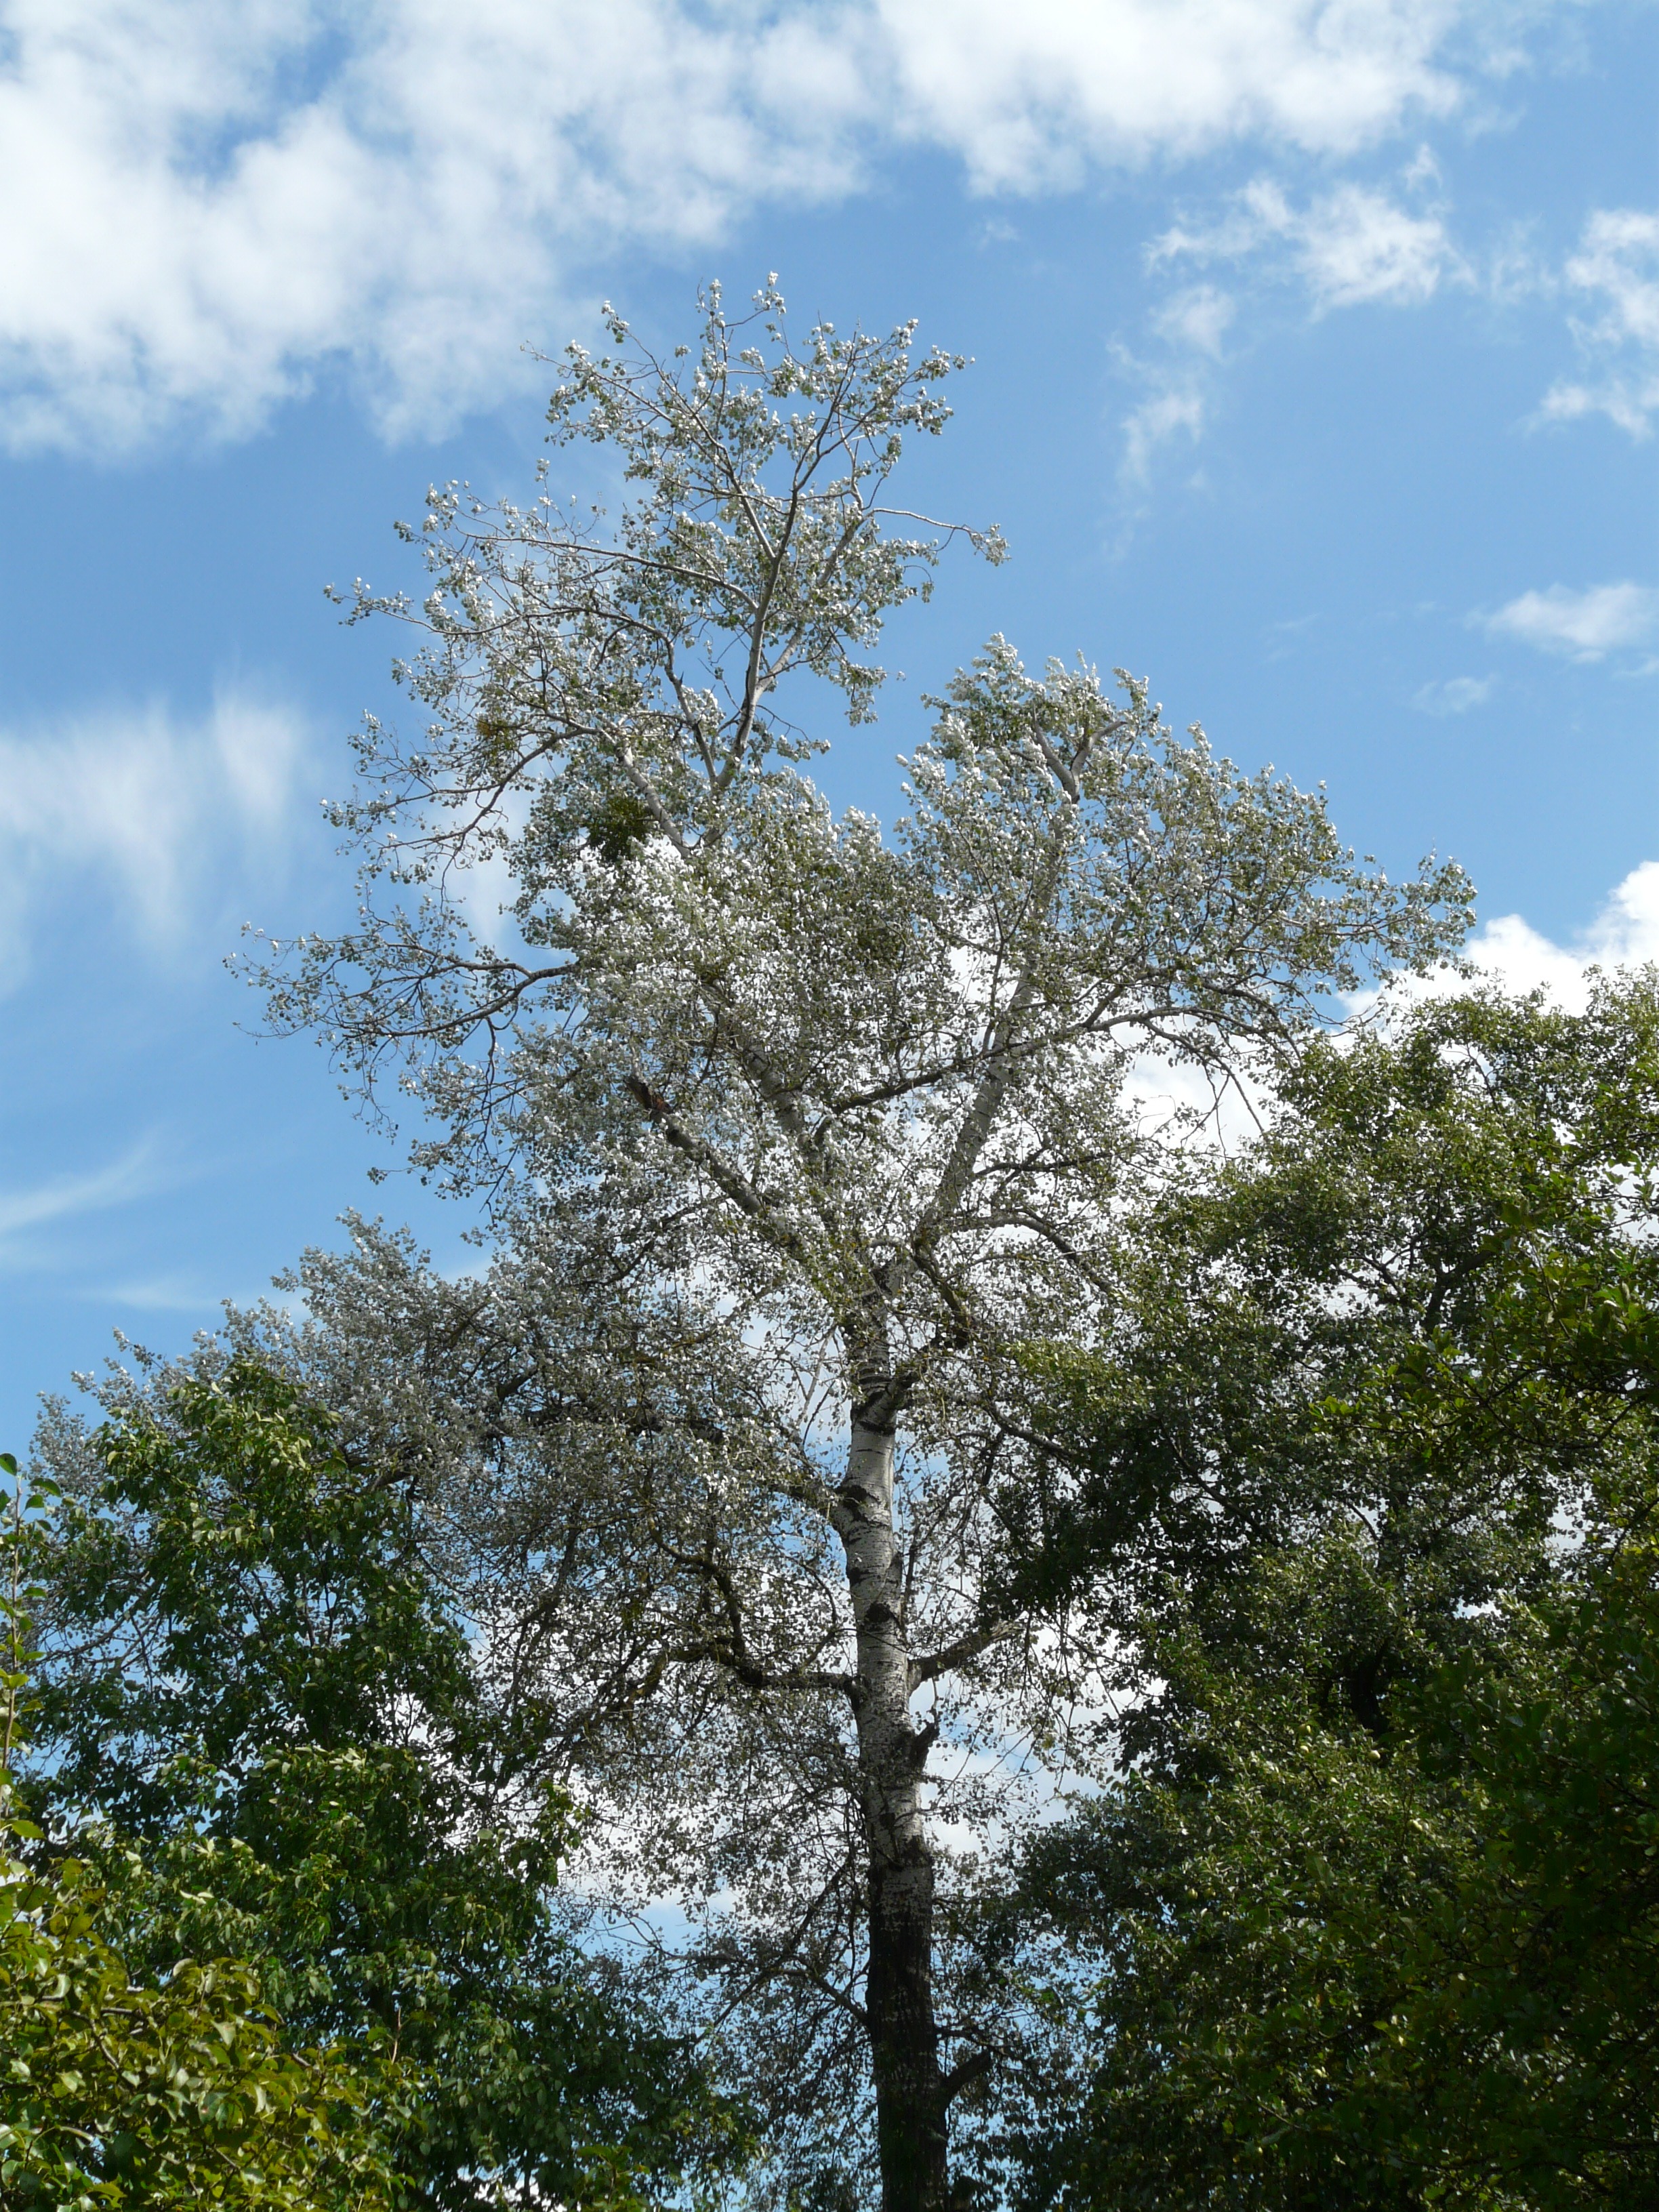
tree, nature, branch, blossom, plant, sky, leaf, flower, log, botany, flora, large, huge, poplar, ecosystem, flowering plant, white poplar, grazing greenhouse, salicaceae, woody plant, land plant, populus alba